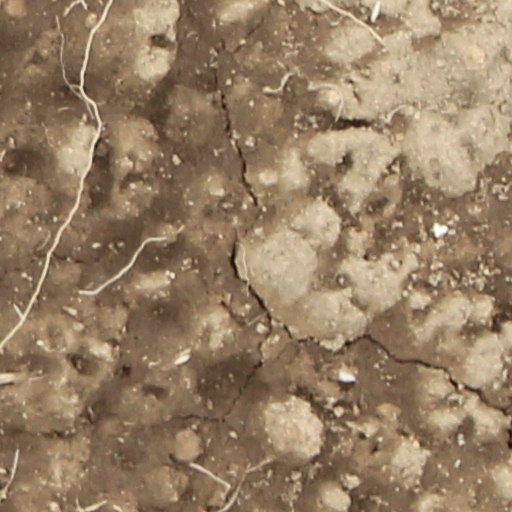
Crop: wheat